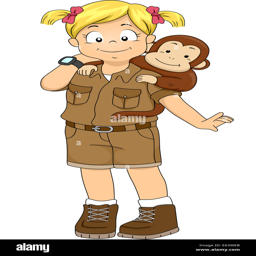
illustration of a girl in industry with a monkey on her back